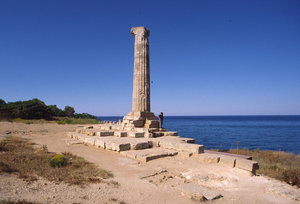
Le cap Colonna est un cap italien, en Calabre, à la pointe ouest du golfe de Tarente, à 10 km au sud-est de la ville de Crotone. C'est l'ancien promunturium Lacinium, cap Lacinium ou Lacinion, de l'Antiquité. On y trouve les vestiges du temple de Héra Lacinia, érigé au Vᵉ siècle av. J.-C., temple qui fut comme le point de contact entre le culte de la Héra hellénique et celui de la Junon romaine.